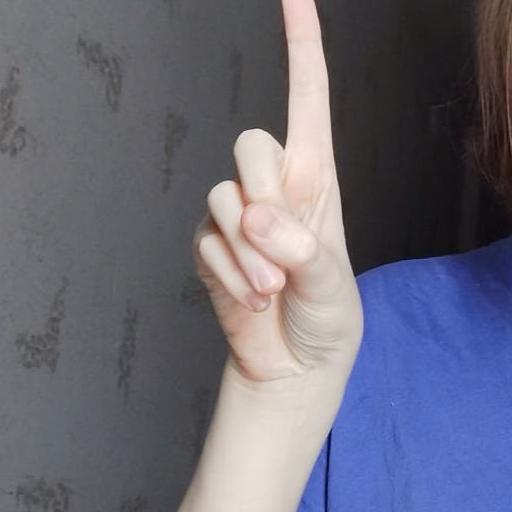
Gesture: one